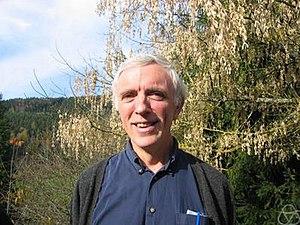
Craig Graham Fraser est un historien des sciences canadien.